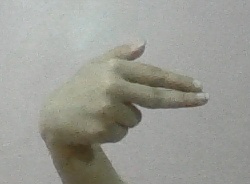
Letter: ghain